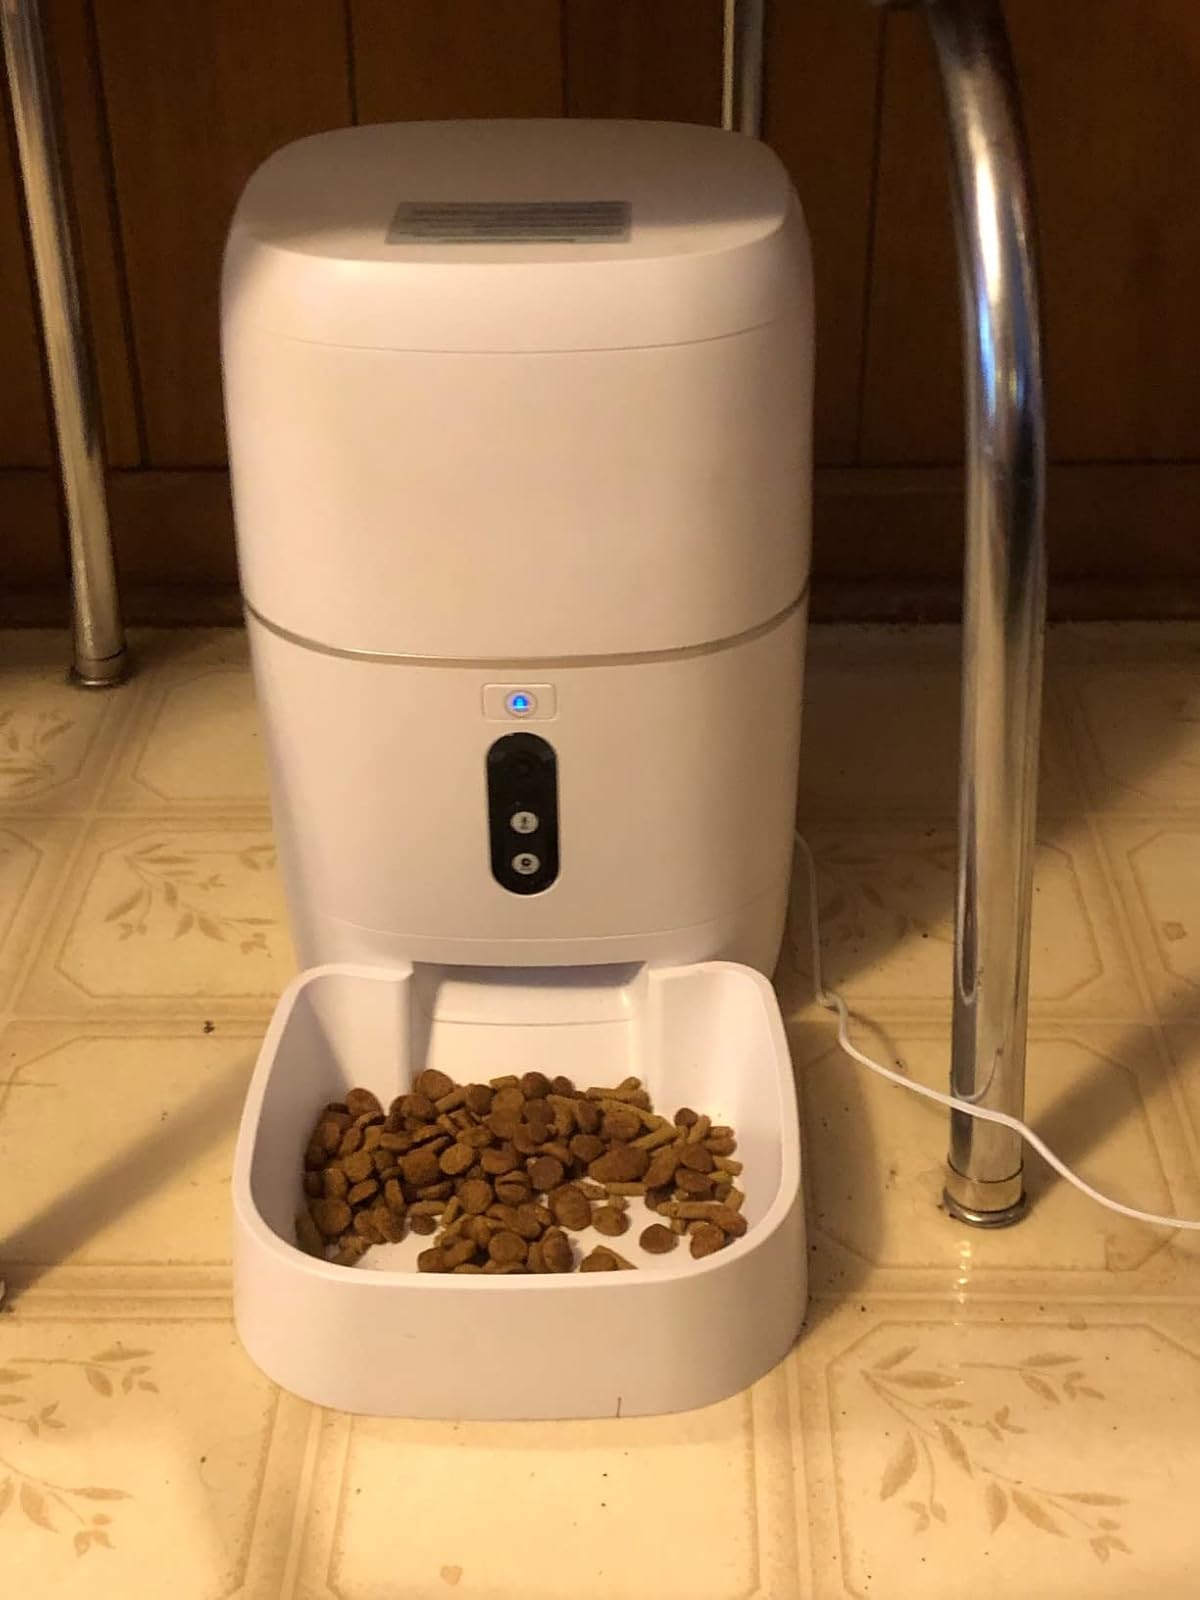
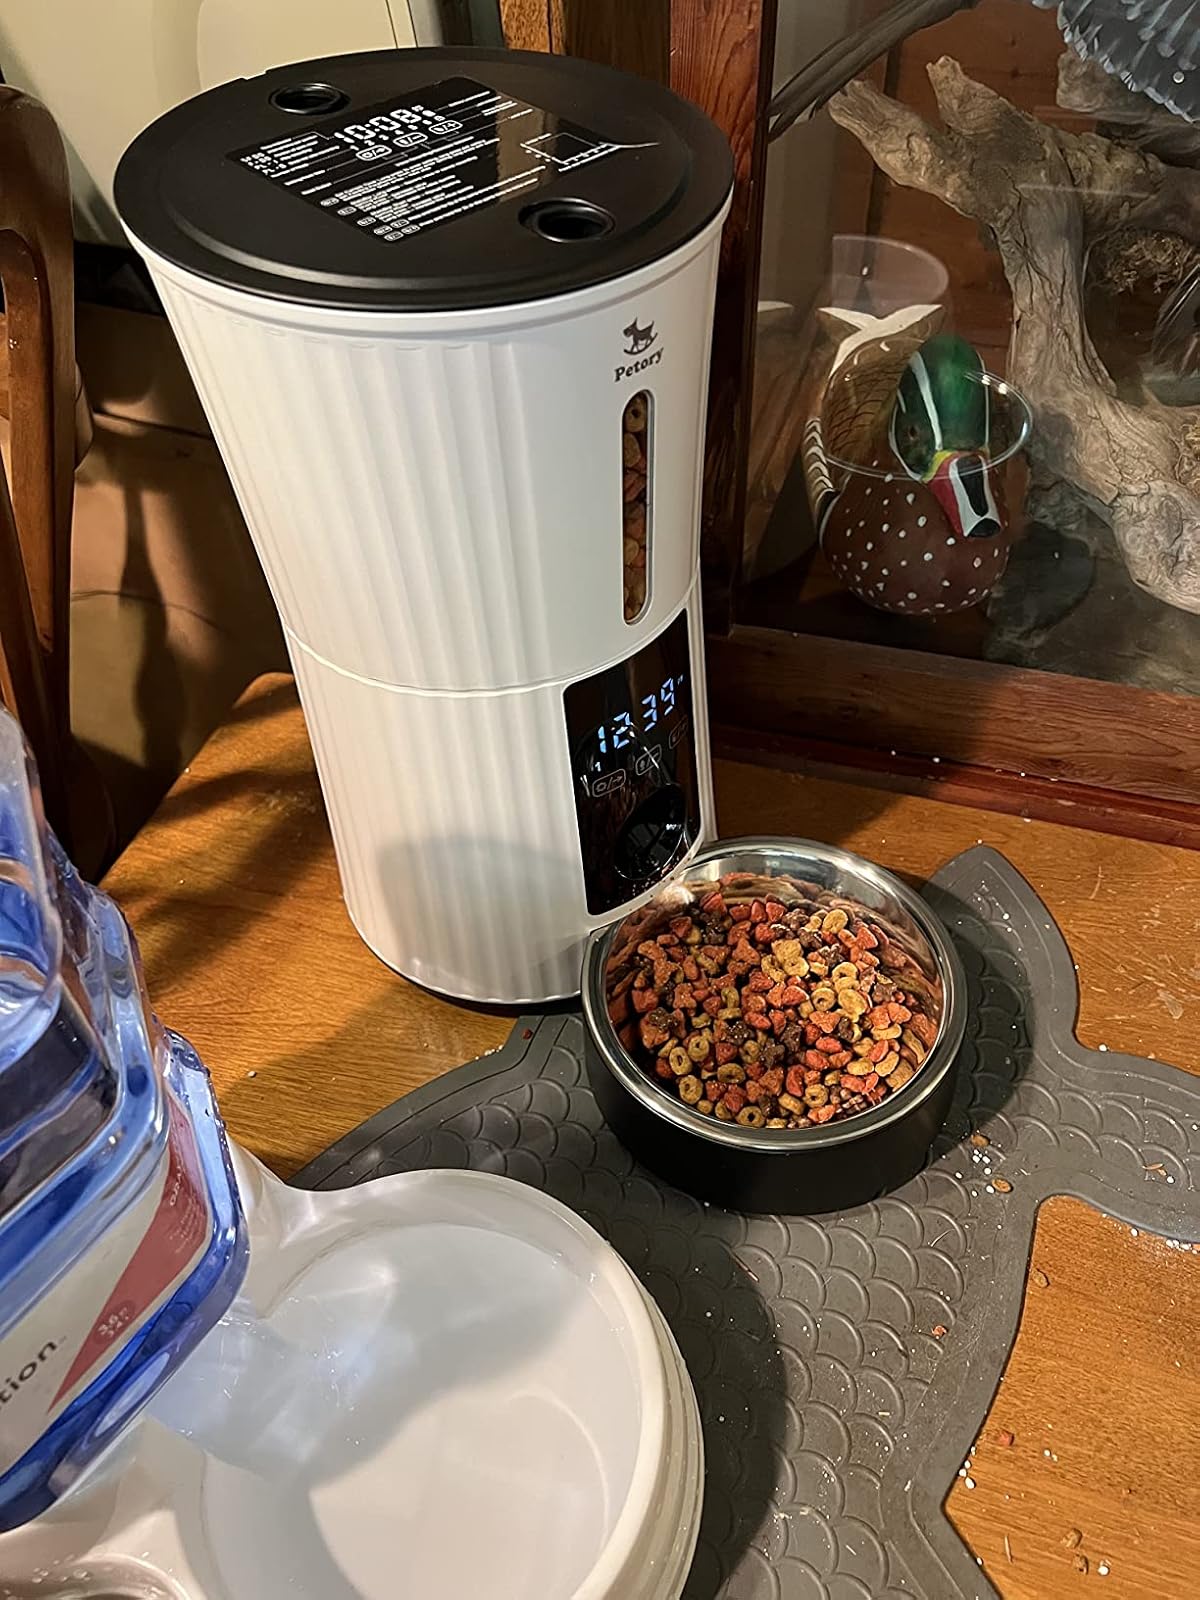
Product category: items_feeder
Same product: no